British Columbia

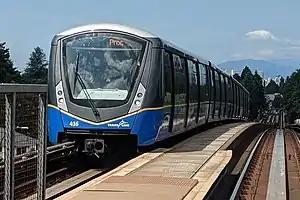
SkyTrain is the rail rapid transit system that serves Metro Vancouver.

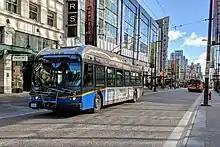
Trolley buses in Vancouver

The lieutenant governor, Wendy Lisogar-Cocchia, is the Crown's representative in the province. During the absence of the lieutenant governor, the Governor in Council (federal Cabinet) may appoint an administrator to execute the duties of the office. This is usually the chief justice of British Columbia. British Columbia is divided into "regional districts" as a means to better enable municipalities and rural areas to work together at a regional level.